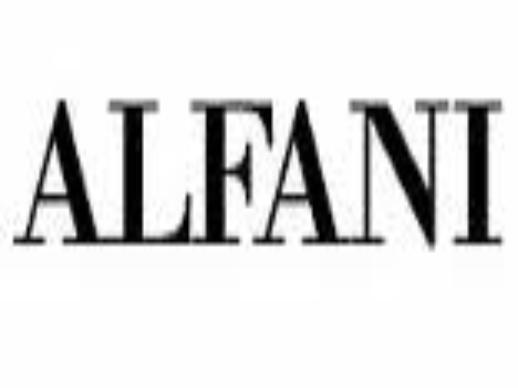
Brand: Alfani
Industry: Clothes